Answer in natural language. Considering the relative positions, is artistic colourful white paper drawing scenario above or below white rhombus toilet? Choose between the following options: above or below
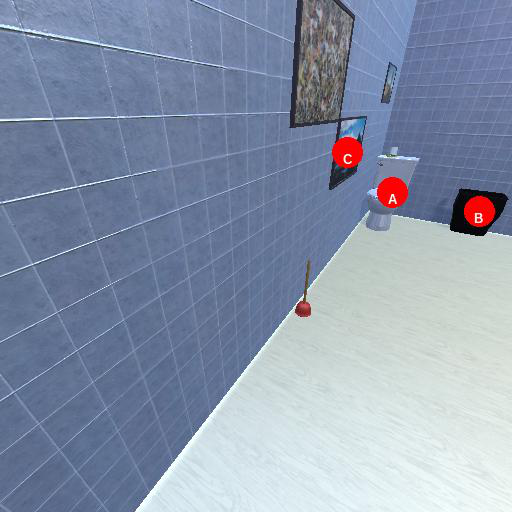
<answer>below</answer>